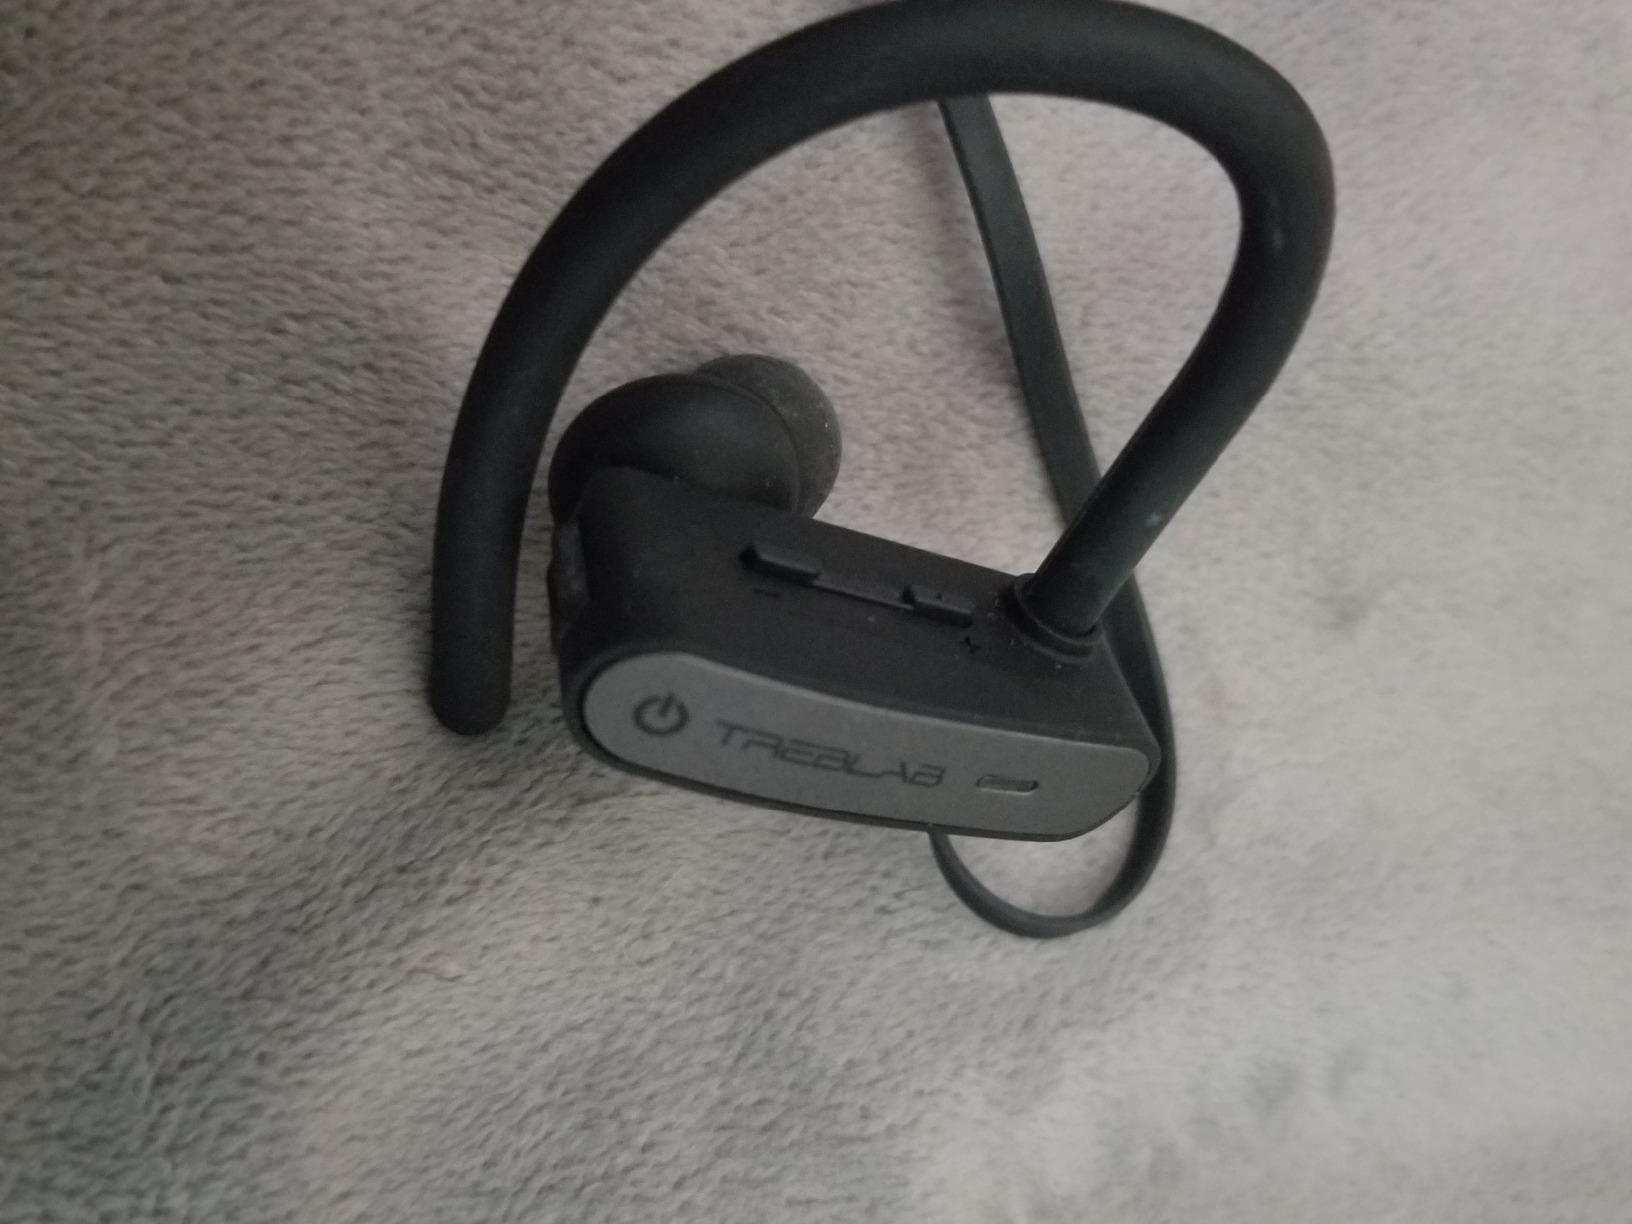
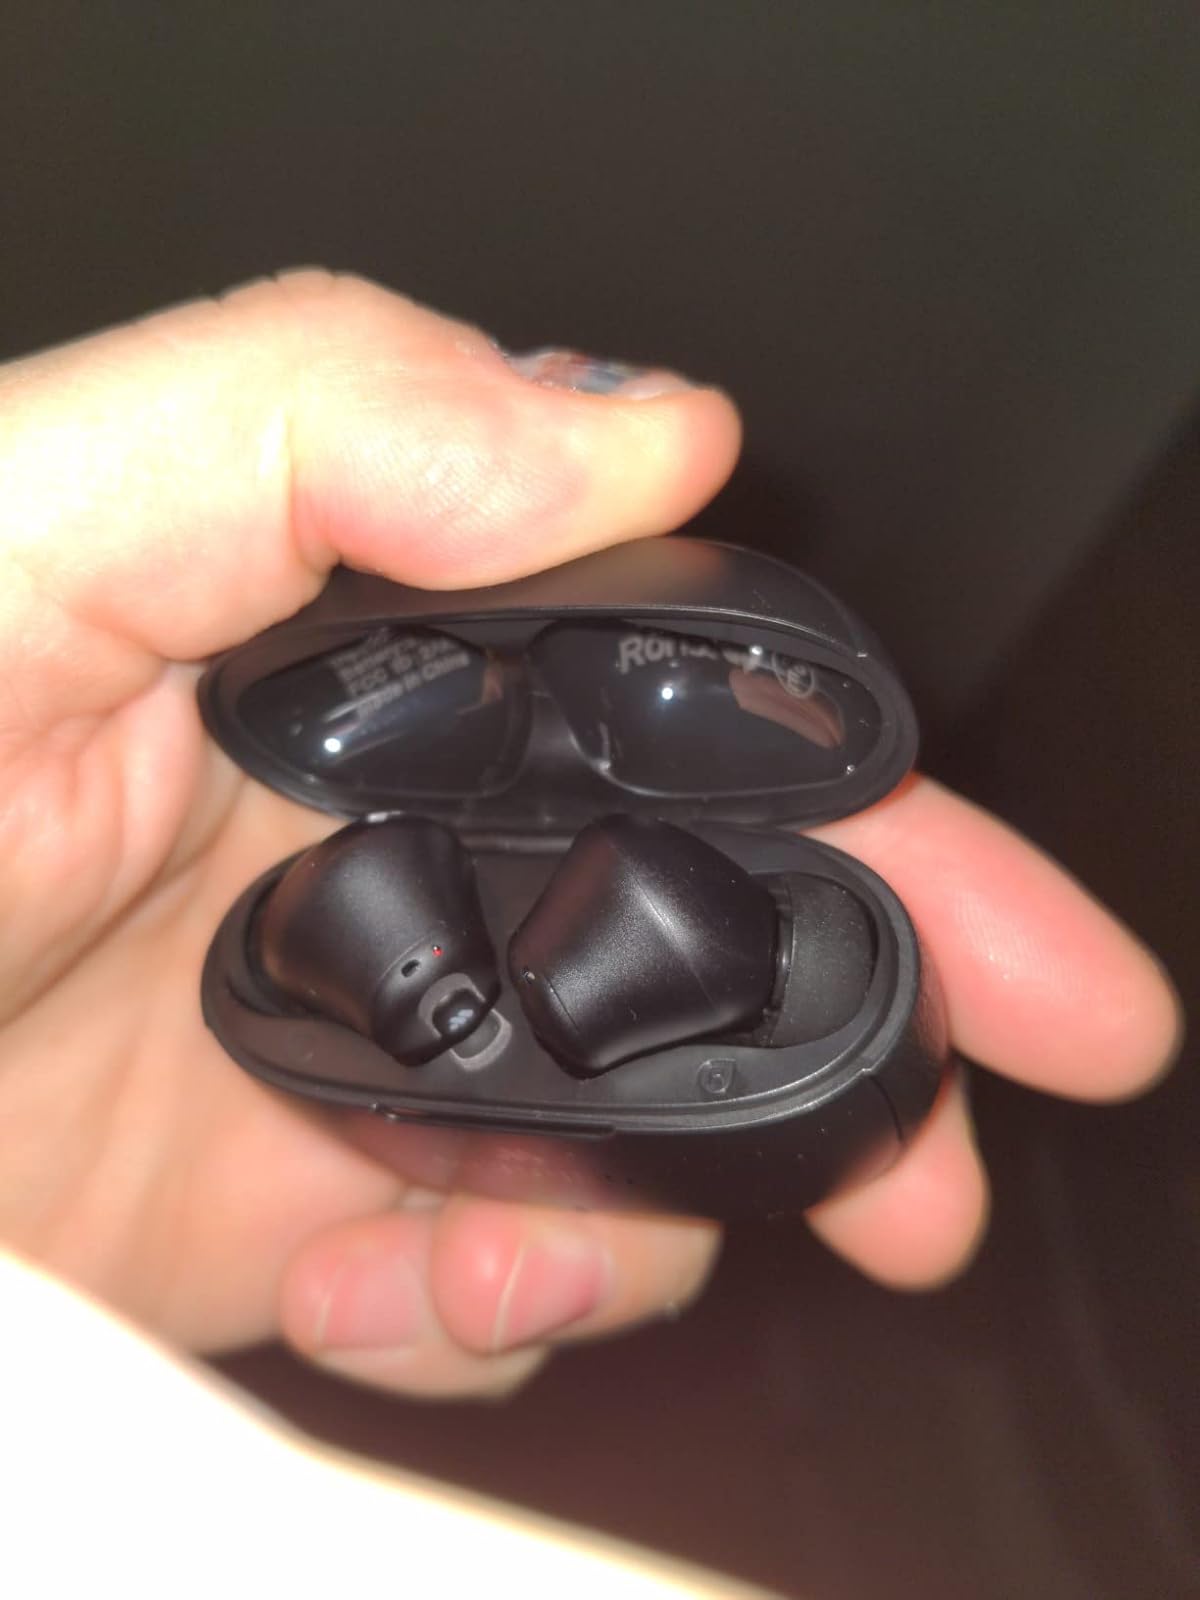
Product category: earbuds
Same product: no